Boethius

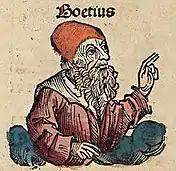

In "De musica" I.2, Boethius describes 'musica instrumentis' as music produced by something under tension (e.g., strings), by wind (e.g., aulos), by water, or by percussion (e.g., cymbals). Boethius himself does not use the term 'instrumentalis', which was used by Adalbold II of Utrecht (9751026) in his "Epistola cum tractatu". The term is much more common in the 13th century and later. It is also in these later texts that "musica instrumentalis" is firmly associated with audible music in general, including vocal music. Scholars have traditionally assumed that Boethius also made this connection, possibly under the header of wind instruments ("administratur ... aut spiritu ut tibiis"), but Boethius himself never writes about "instrumentalis" as separate from "instrumentis" explicitly in his very brief description.